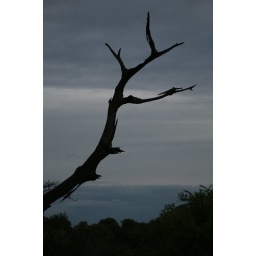
&amp;quot;All things must die...&amp;quot; a tree by the road at Victoria Falls